Caledonia, Wisconsin

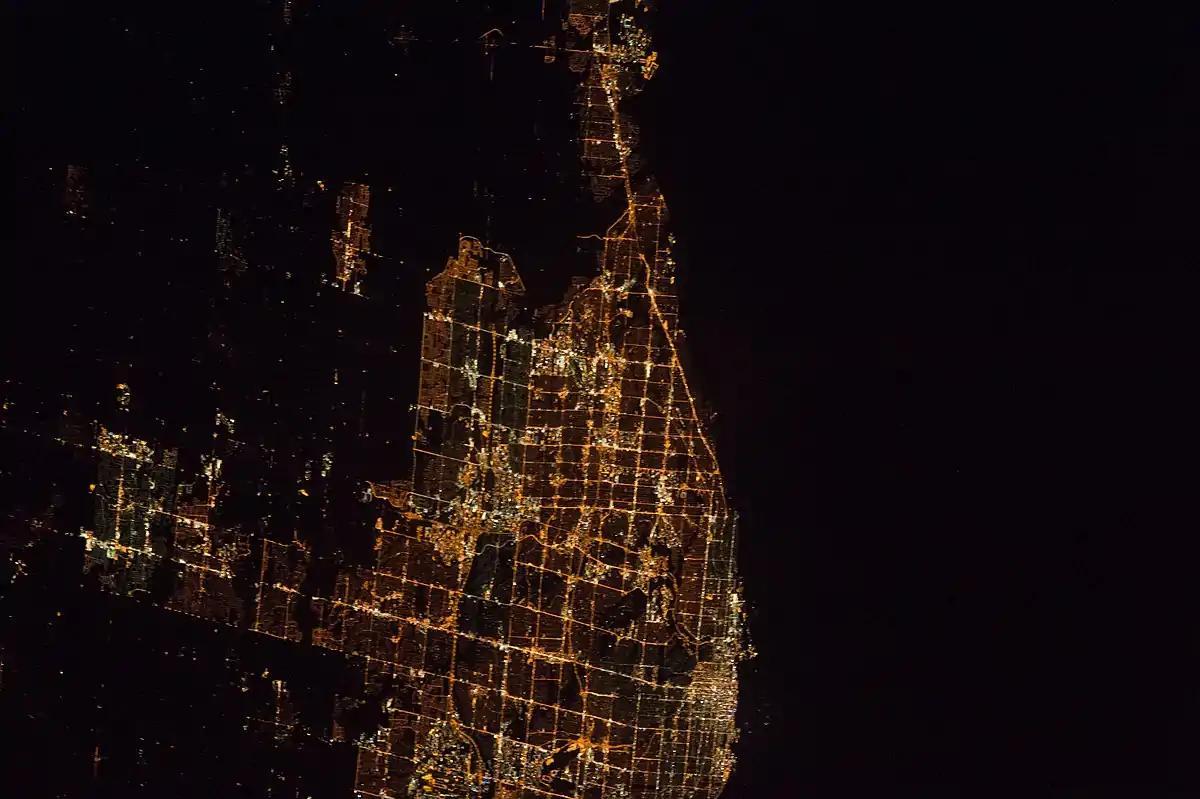
Caledonia and vicinity on November 15, 2015, during Expedition 45 of the ISS

According to the United States Census Bureau, the village has a total area of , of which, is land and is water. The residential community of Franksville is located within the village. Franksville is a former census-designated place. The residential neighborhood of Husher is also located within the village. The lakeside community of Tabor is also in the village.